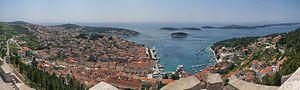
Hvar est une île croate de la mer Adriatique. C'est l'une des îles les plus touristiques de Croatie.